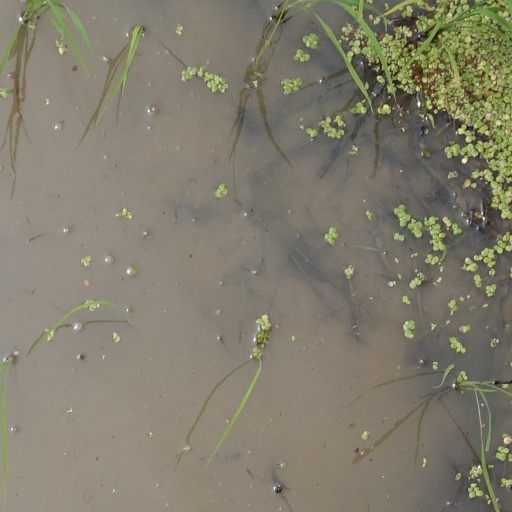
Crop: rice